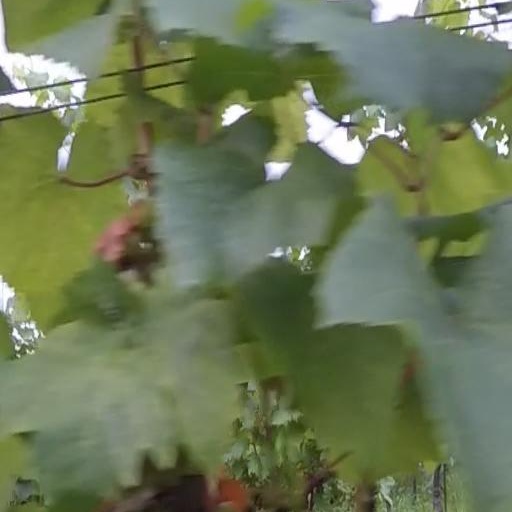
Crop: grape